Räuberberg

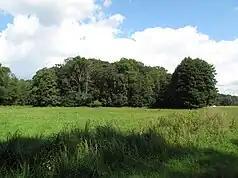
The Räuberberg in 2014

The Räuberberg is designated as a ground monument under the name "Burg Deutsches Mittelalter". In the list of ground monuments, it is listed as number 90383 under "Görsdorf (B)". As described in the "Historisches Ortslexikon", it is approximately 2.2 kilometers west-southwest of the Angerdorf Görsdorf. This location is marked by the remains of the castle rampart of a noble castle and various discoveries dating from the 12th to 13th centuries, found on a hill to the north of Lake Drobsch. While there were initial suppositions suggesting that it might have originated as a Slavic castle rampart or served as a Slavic princely seat, these conjectures have not been substantiated.